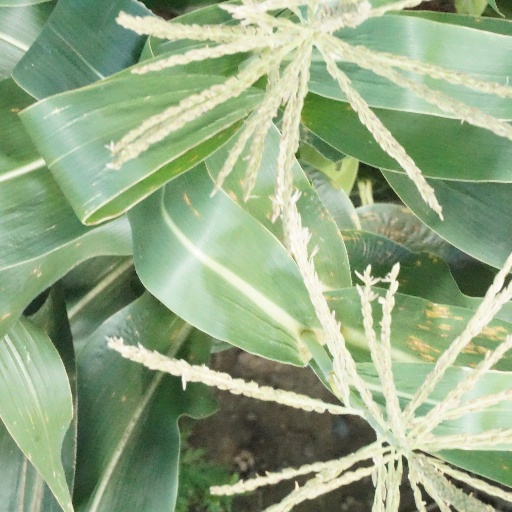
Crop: maize; corn